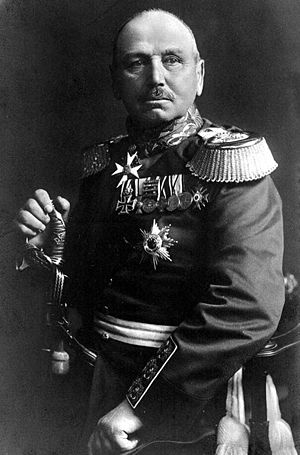
Alexander von Kluck
Henrik Rudolf Alexander von Kluck var en tysk general.